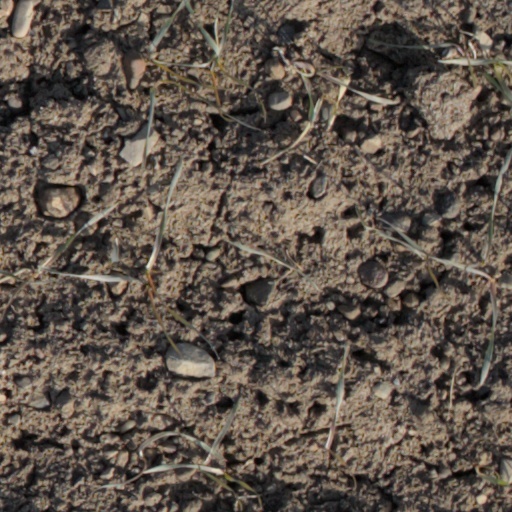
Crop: wheat